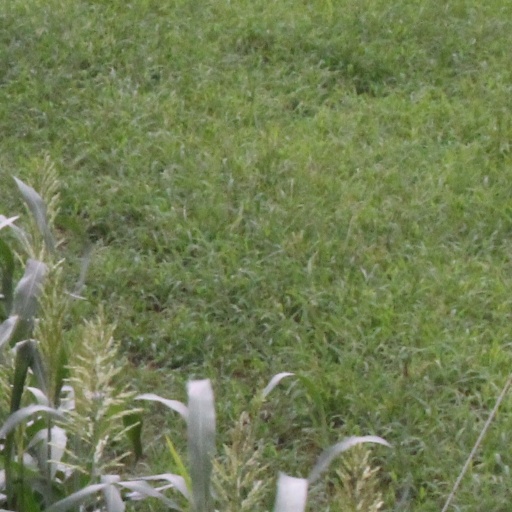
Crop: sorghum